Kazinga Channel

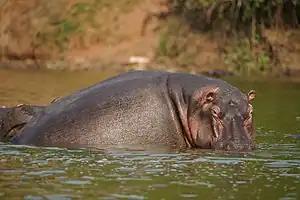
Queen Elizabeth National Park. Hippo in Kazinga Channel

Lake George is a small lake with an average depth of only and which is fed by streams from the Rwenzori mountains. Its outflow is through the Kazinga Channel which drains into Lake Edward, with water levels fluctuating very little.